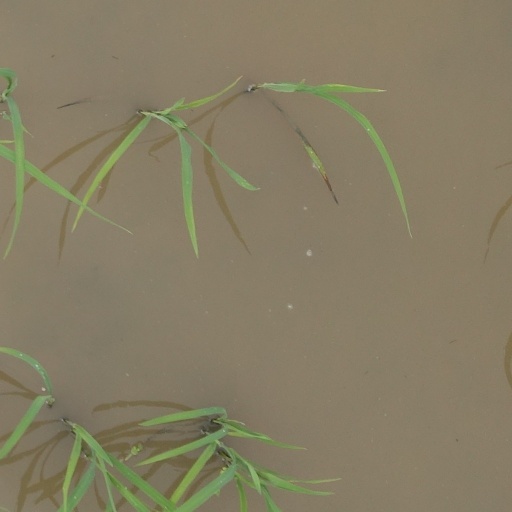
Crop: rice